The Story of Tracy Beaker (TV series)

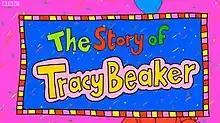
"The Story of Tracy Beaker" title card

The Story of Tracy Beaker (informally known as Tracy Beaker or TSOTB) is a British television programme series adapted from the book of the same name by Jacqueline Wilson. It ran on CBBC for five series, from January 2002 to December 2005 and also contained a feature-length episode, "", broadcast in February 2004, as well as a week of interactive episodes for Children in Need. The theme song was written and produced by Brian Harris and Nigel Lowis and performed by Keisha White.